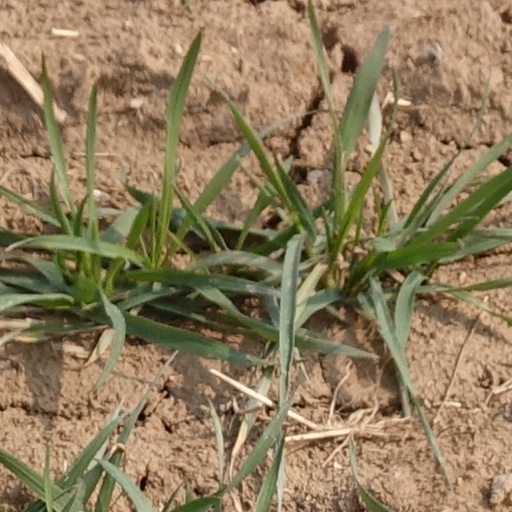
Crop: wheat